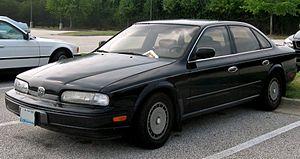
Les berlines Q45 étaient le fleuron de la gamme Infiniti jusqu'en 2006. C'est avec ce modèle que la marque est apparue en 1989 en Amérique du Nord. Inspirée des plus grosses berlines de la gamme japonaise de Nissan : la Nissan President, puis la Cima, elles étaient uniquement disponibles avec un V8 pour concurrencer les Cadillac, Lincoln, Lexus et autres Mercedes et BMW.